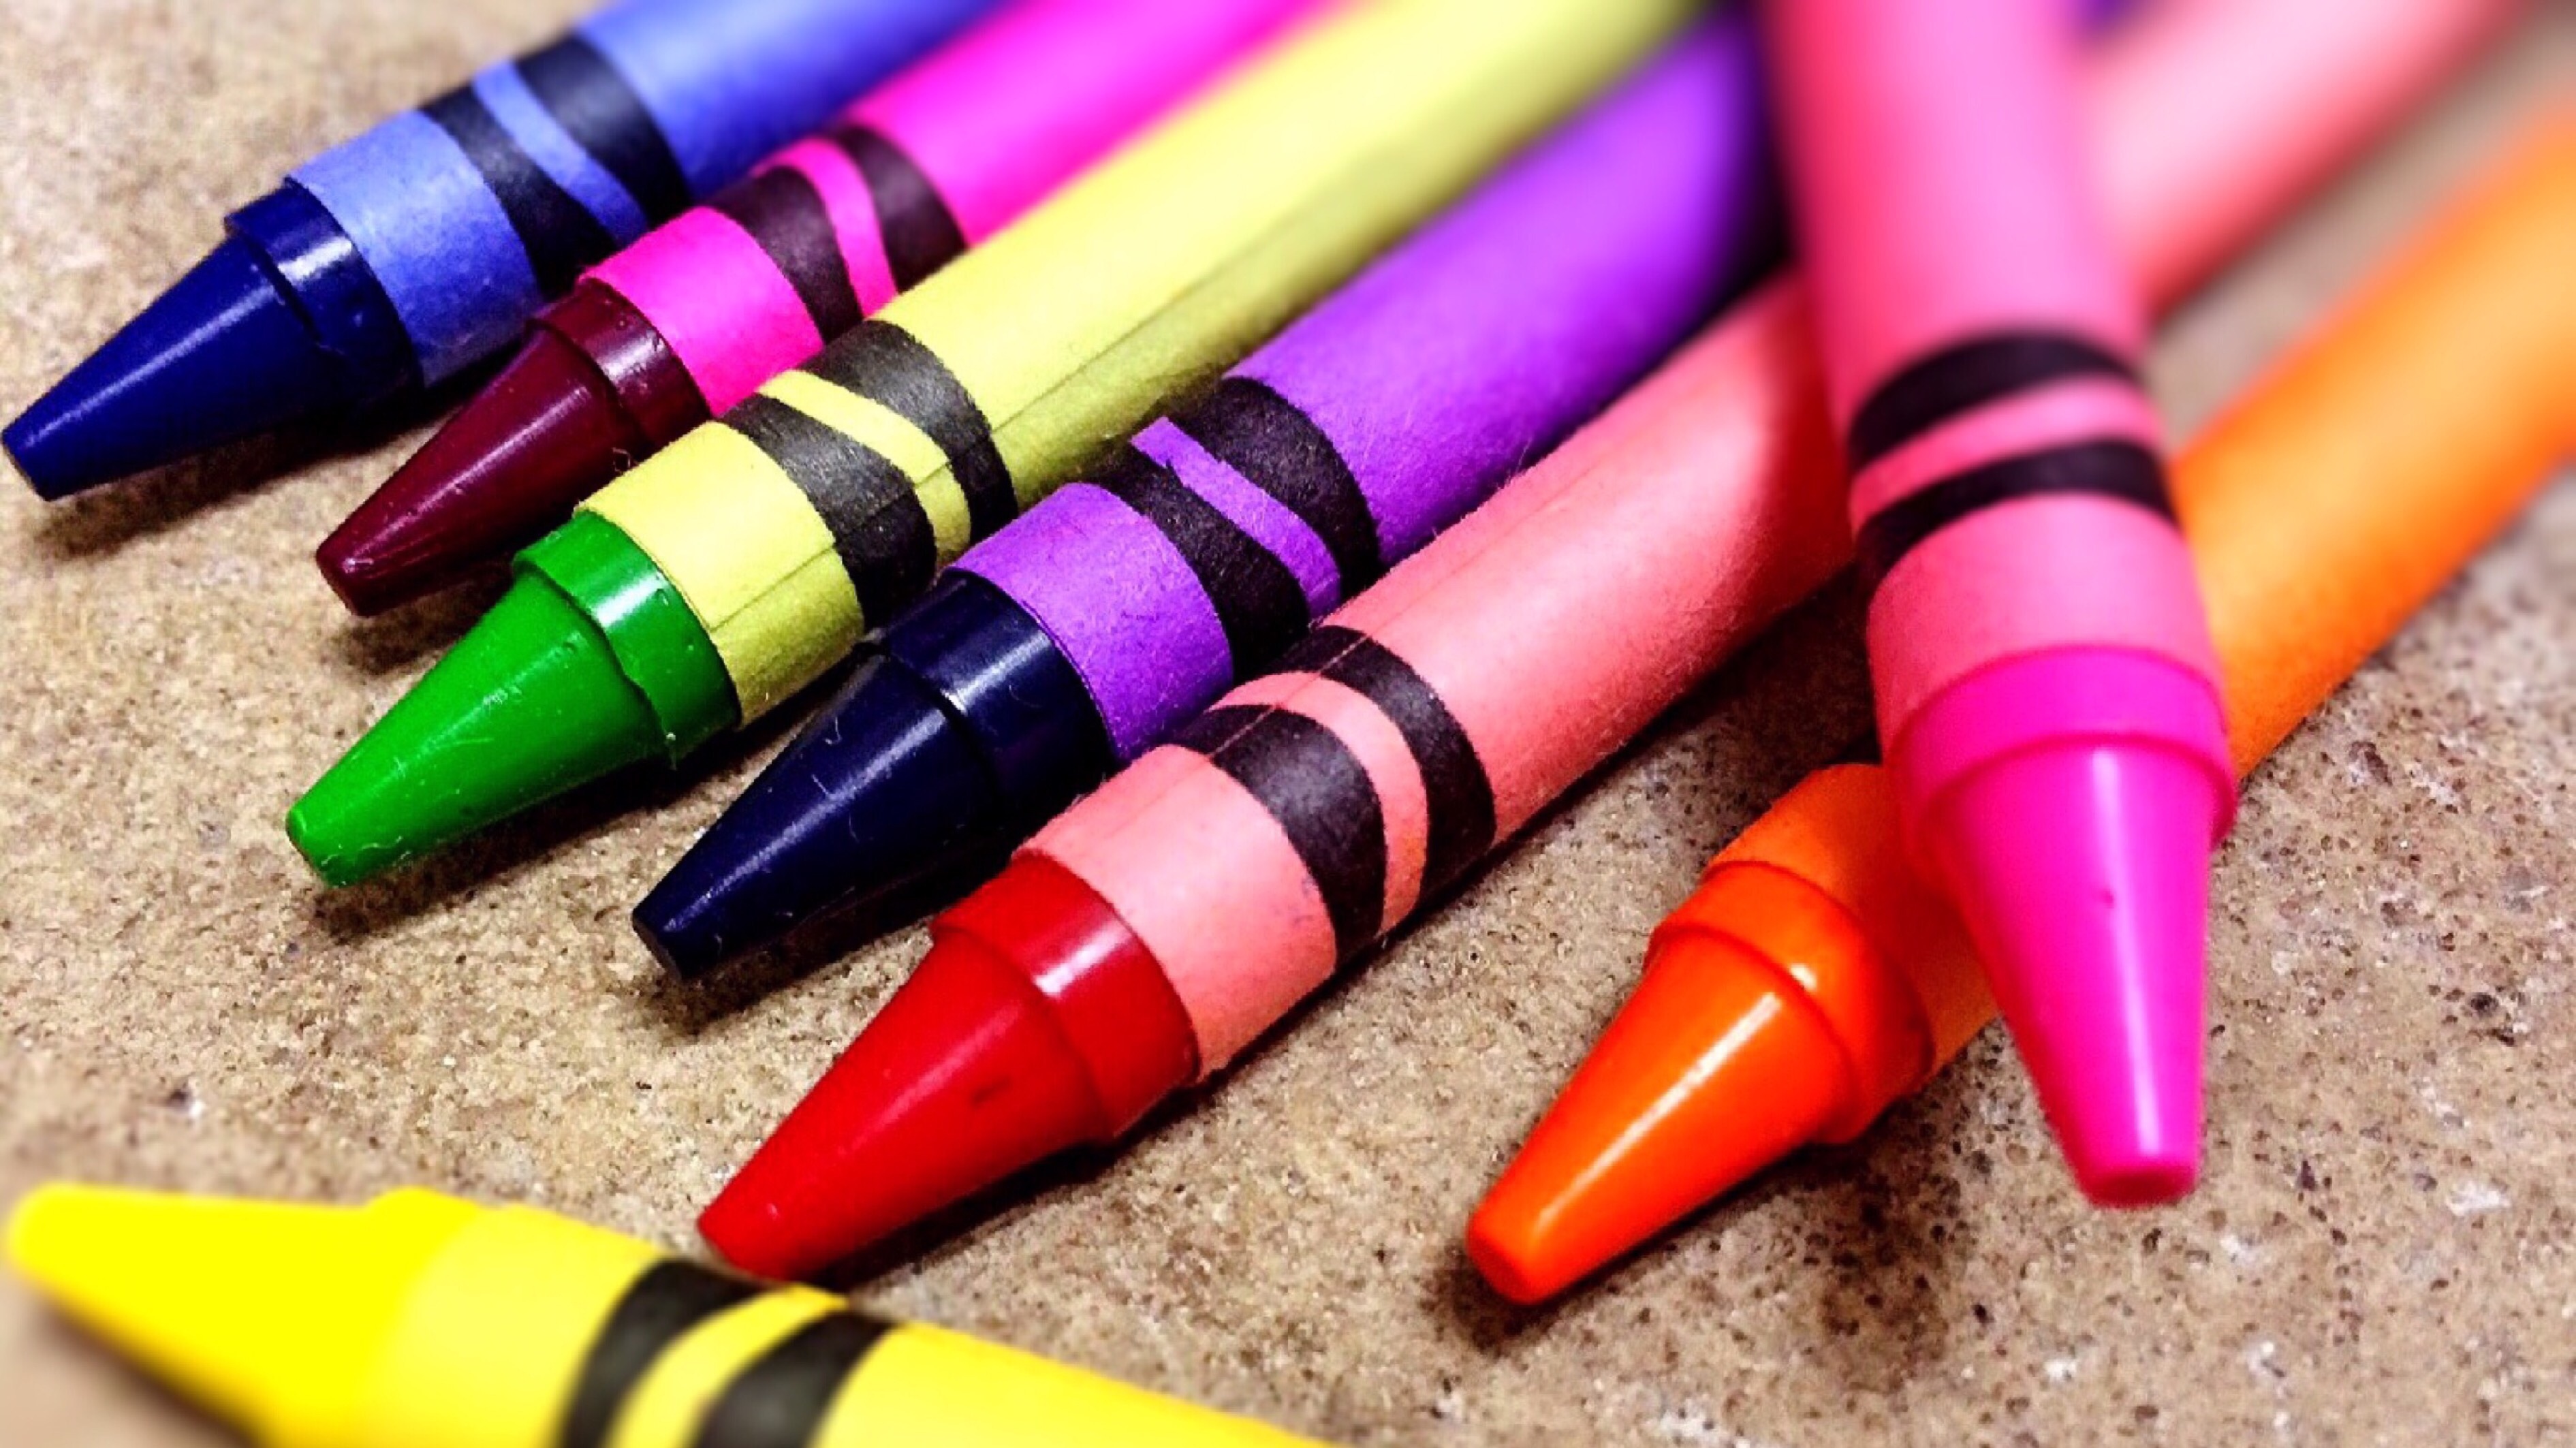
pen, color, crayon, education, colors, drawing, school, magenta, crayons, colored, office supplies, ball pen